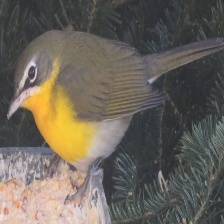
Species: YELLOW BREASTED CHAT
Scientific name: ICTERIA VIRENS